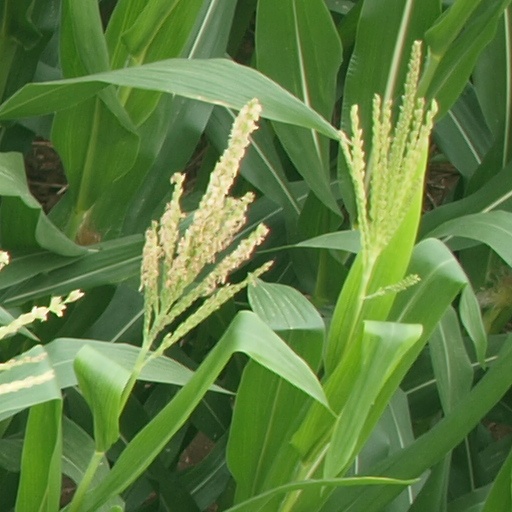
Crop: maize; corn